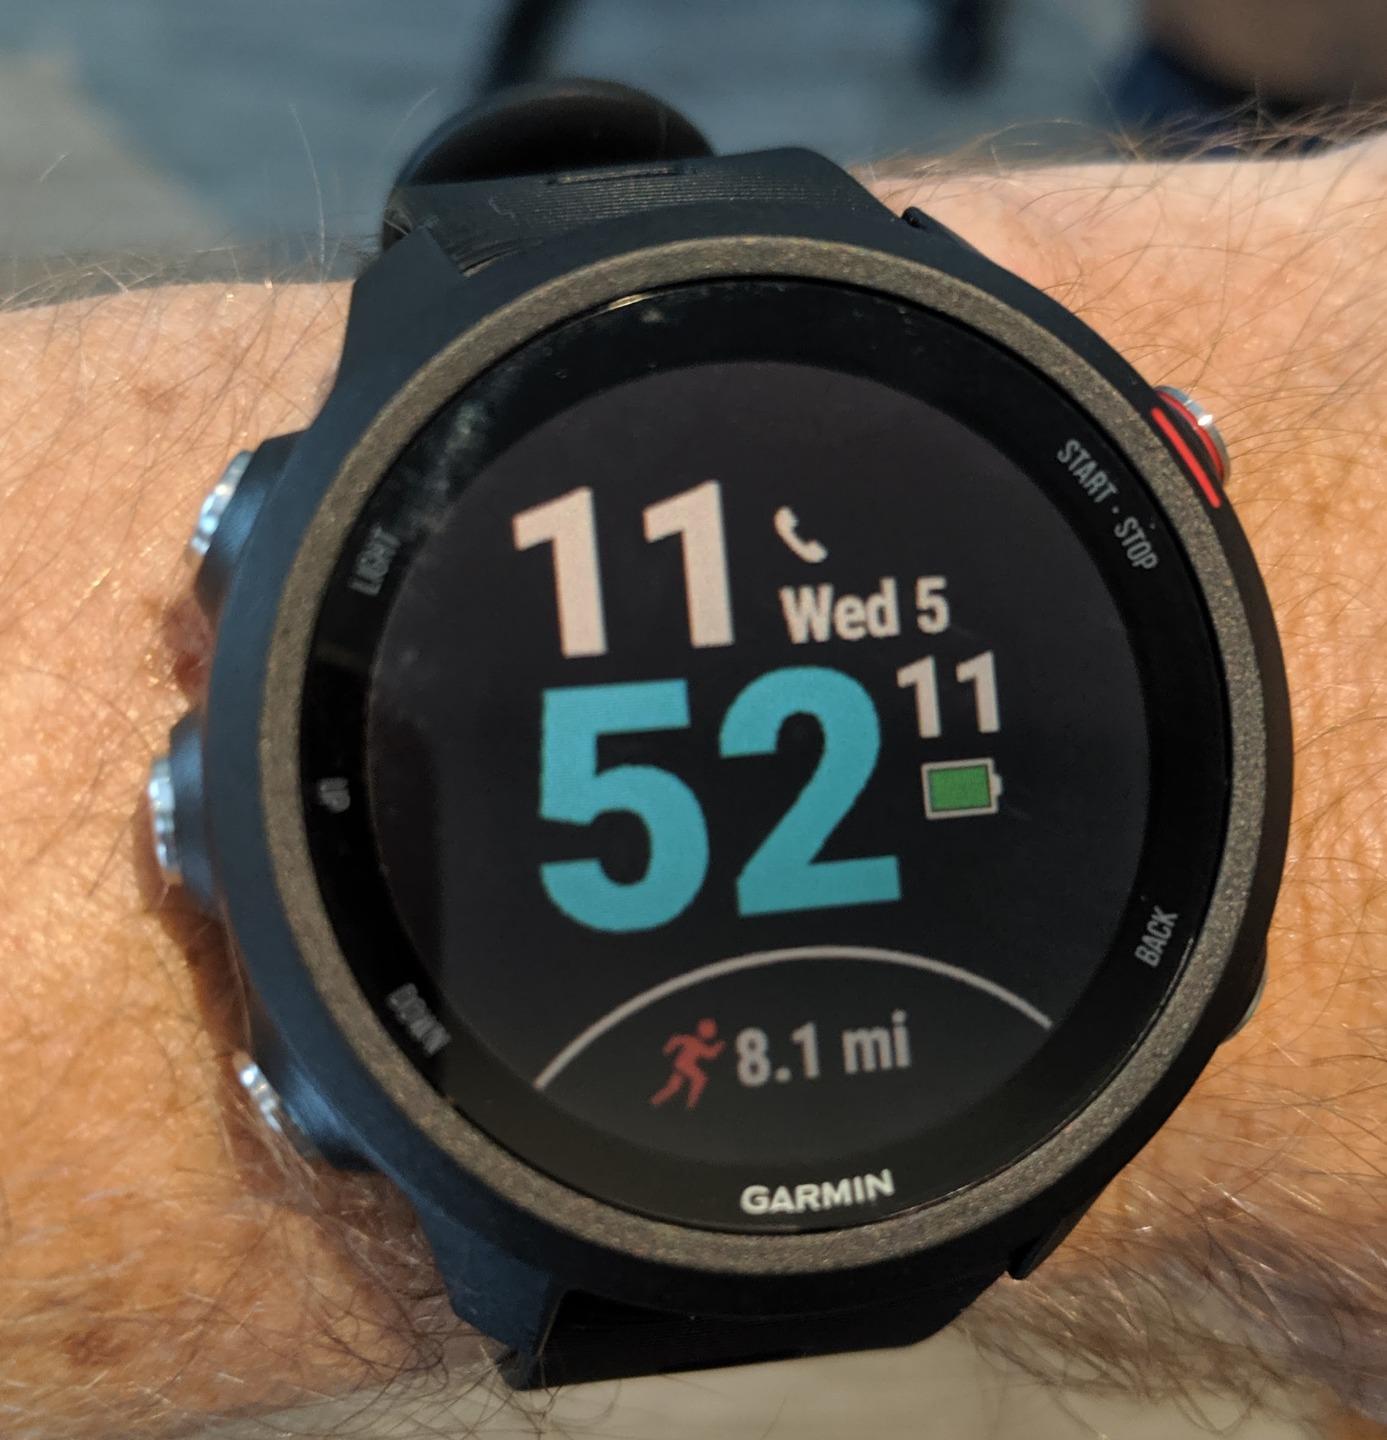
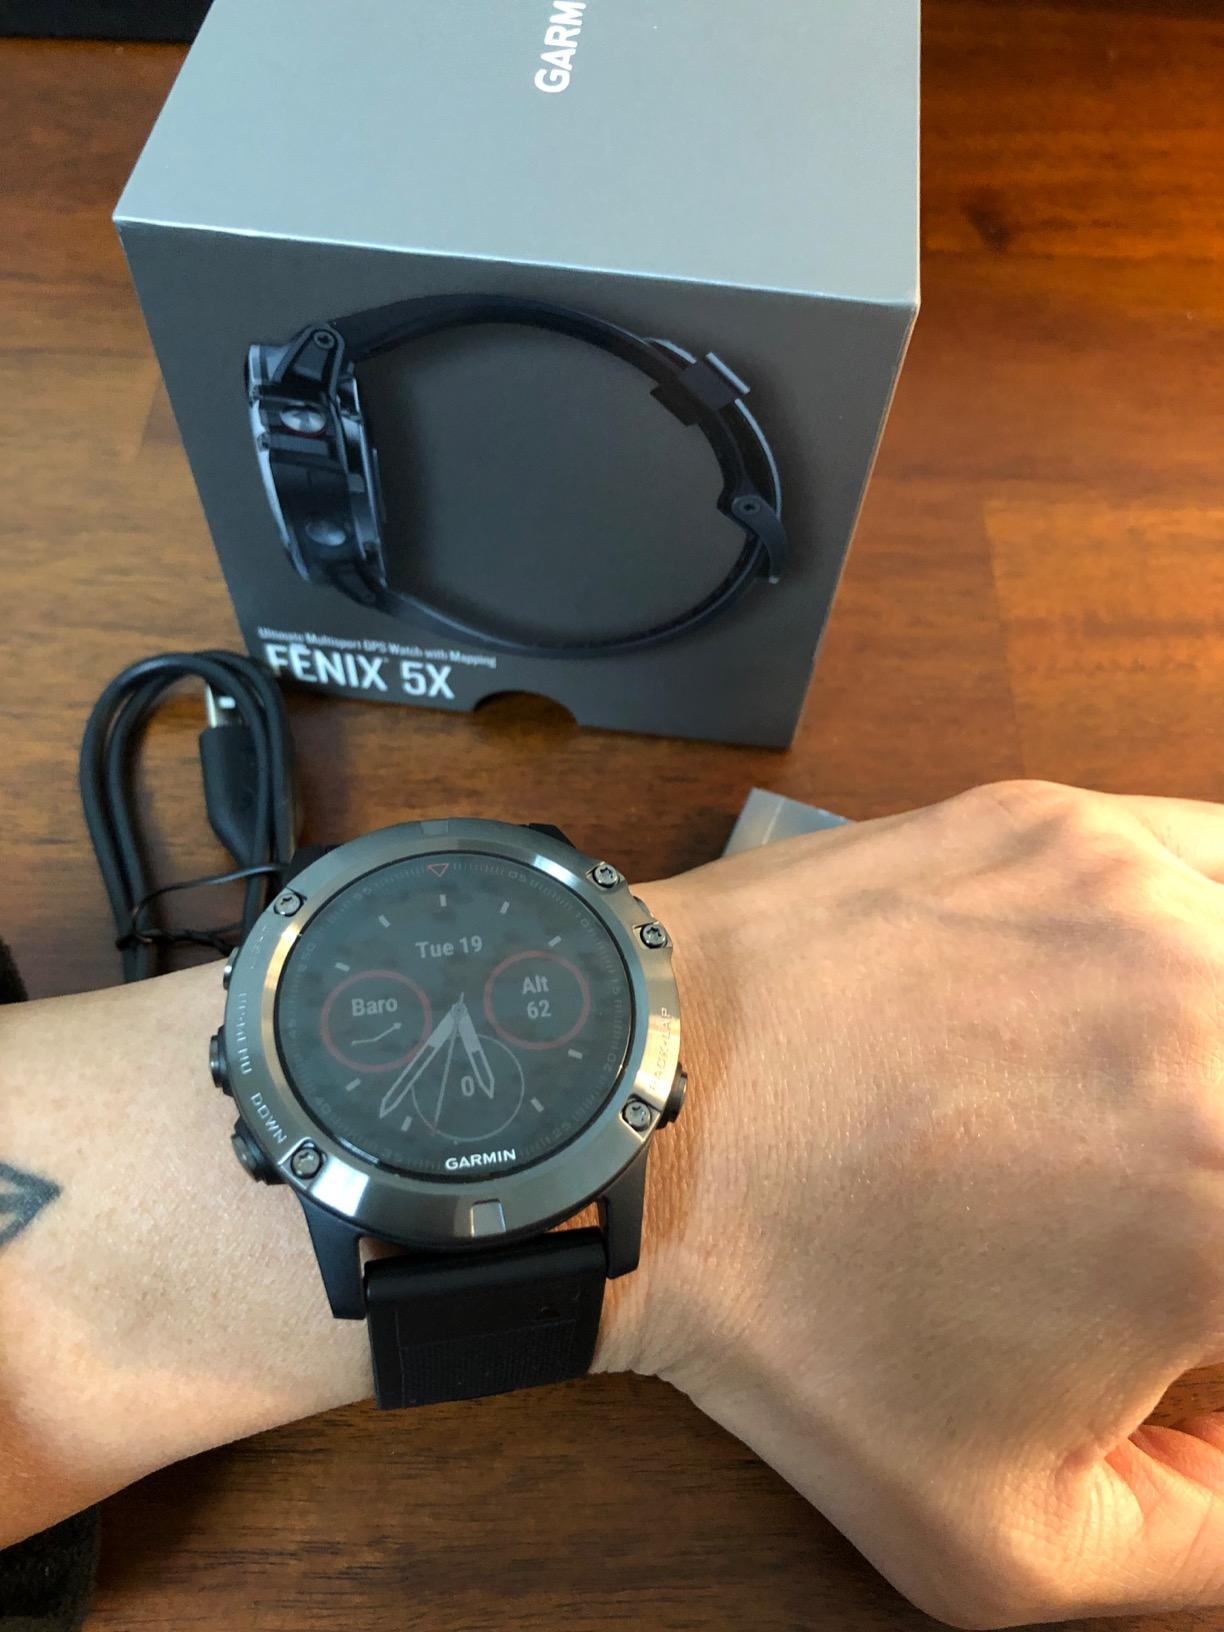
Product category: smartwatch
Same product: no